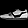
Label: Sneaker